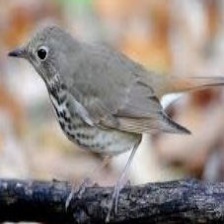
Species: ASHY THRUSHBIRD
Scientific name: GEOKICHLA CINEREA